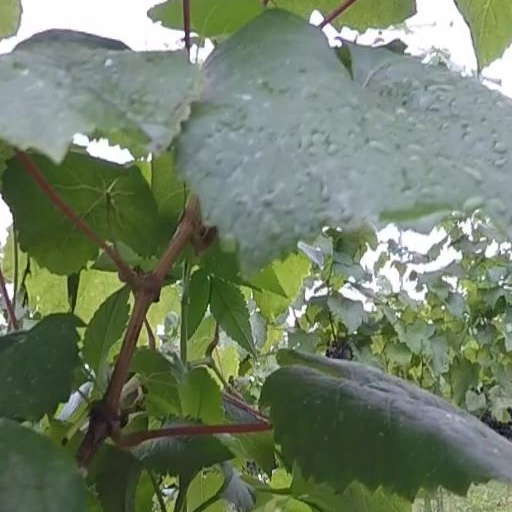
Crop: grape